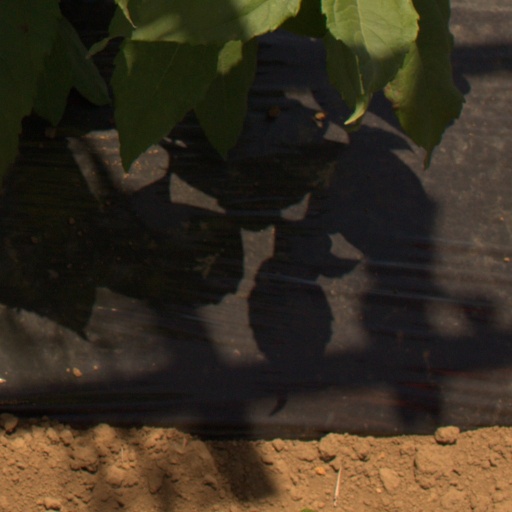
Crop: Jerusalem artichoke